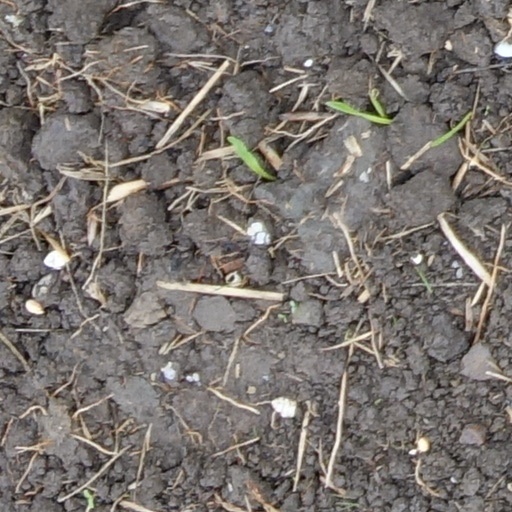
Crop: wheat